Kusuma Wardhani

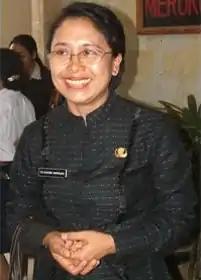
Wardhani in 2015

Kusuma Wardhani (20 February 1964 – 12 November 2023) was an Indonesian archer and an Olympic silver medallist. Together with Nurfitriyana Saiman and Lilies Handayani she won the women's team silver medal at the 1988 Olympics, bringing the first ever Olympic medal to Indonesia. In the 1980s, Wardhani won multiple medals in individual recurve events at the SEA Games. After retiring from competitions she headed the Education, Youth and Sports Office of Bali.